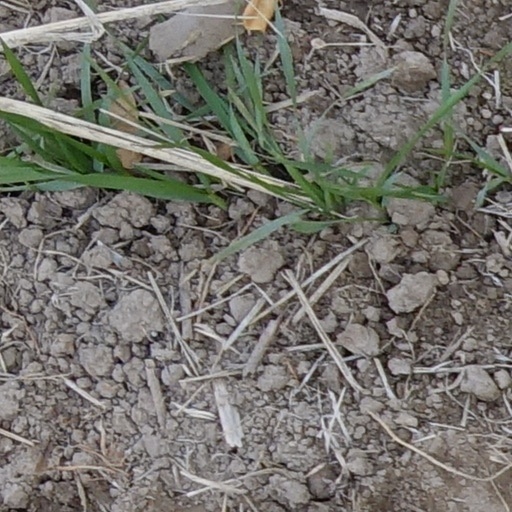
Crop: wheat